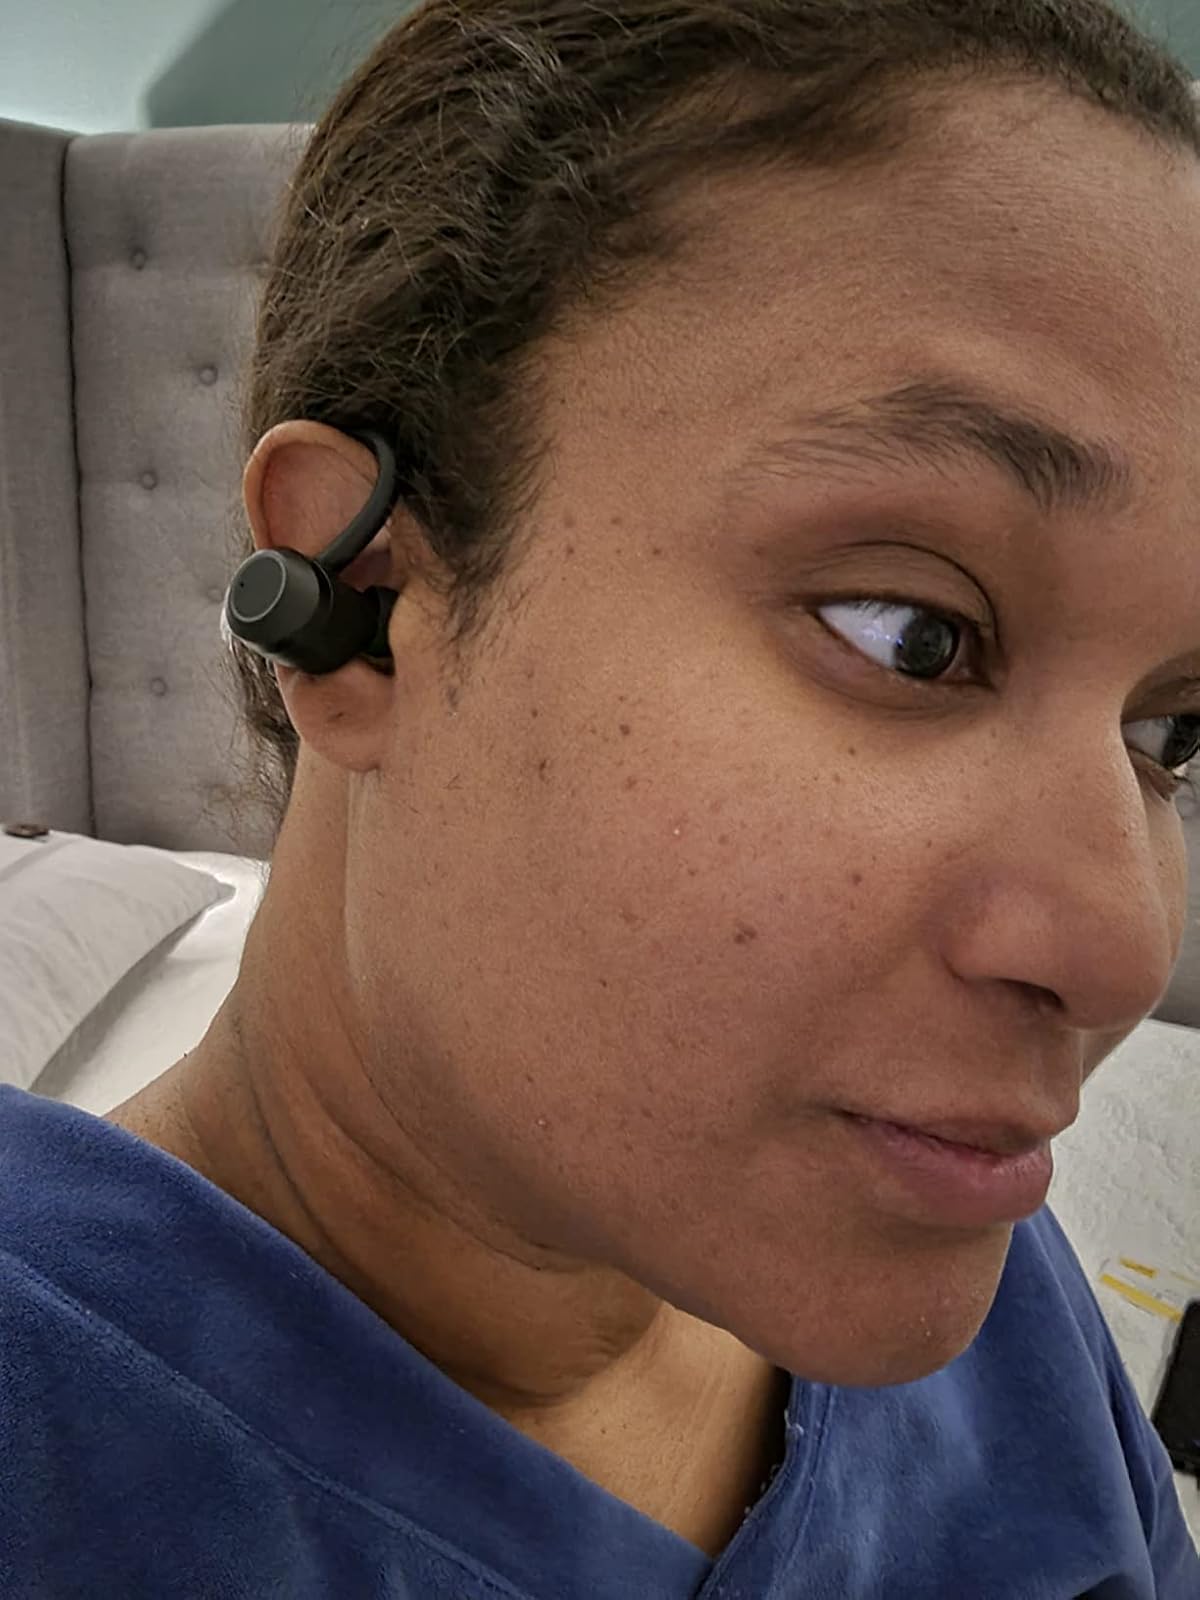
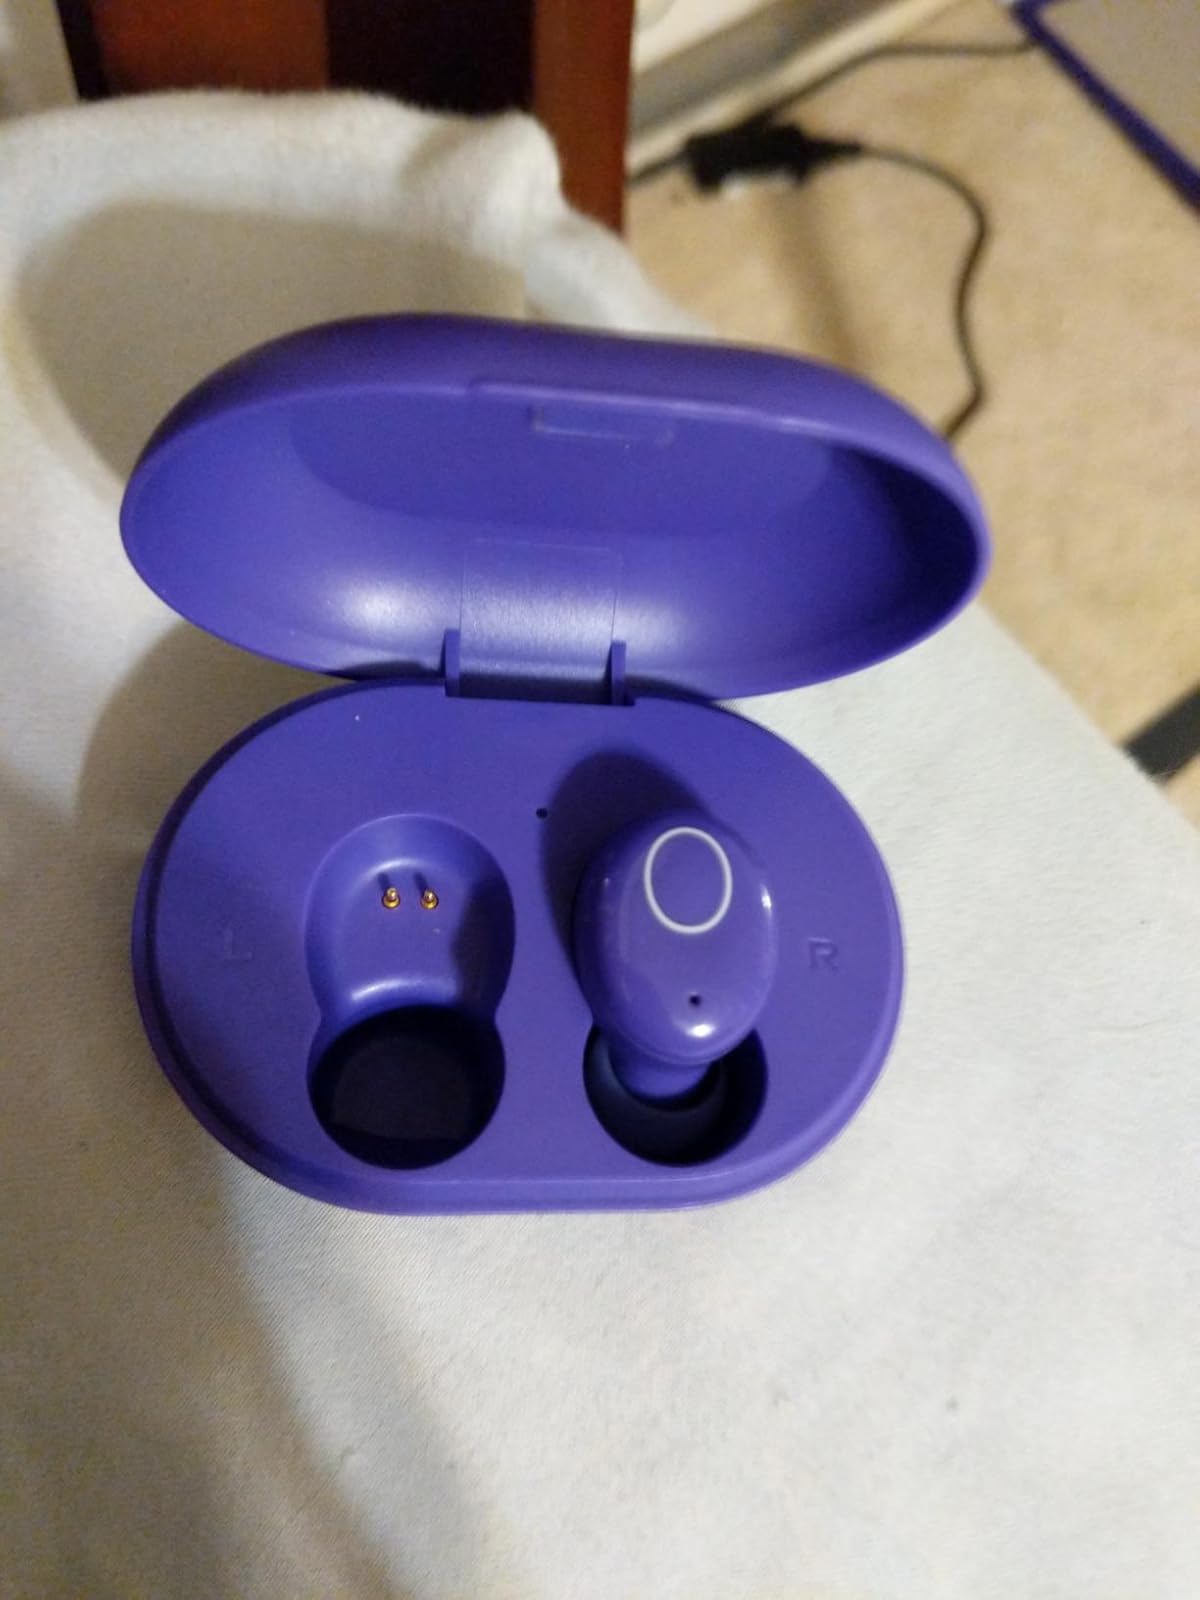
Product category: earbuds
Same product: no